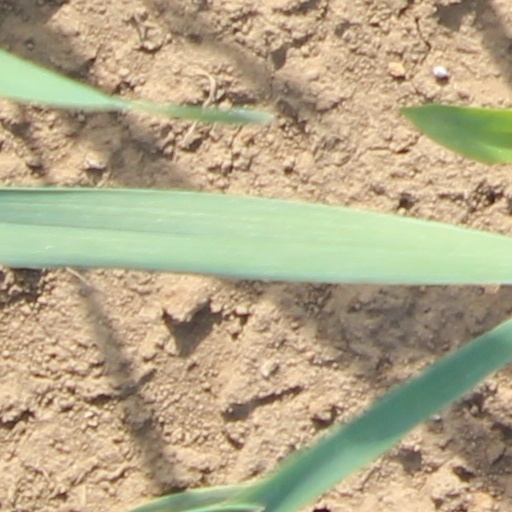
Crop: wheat